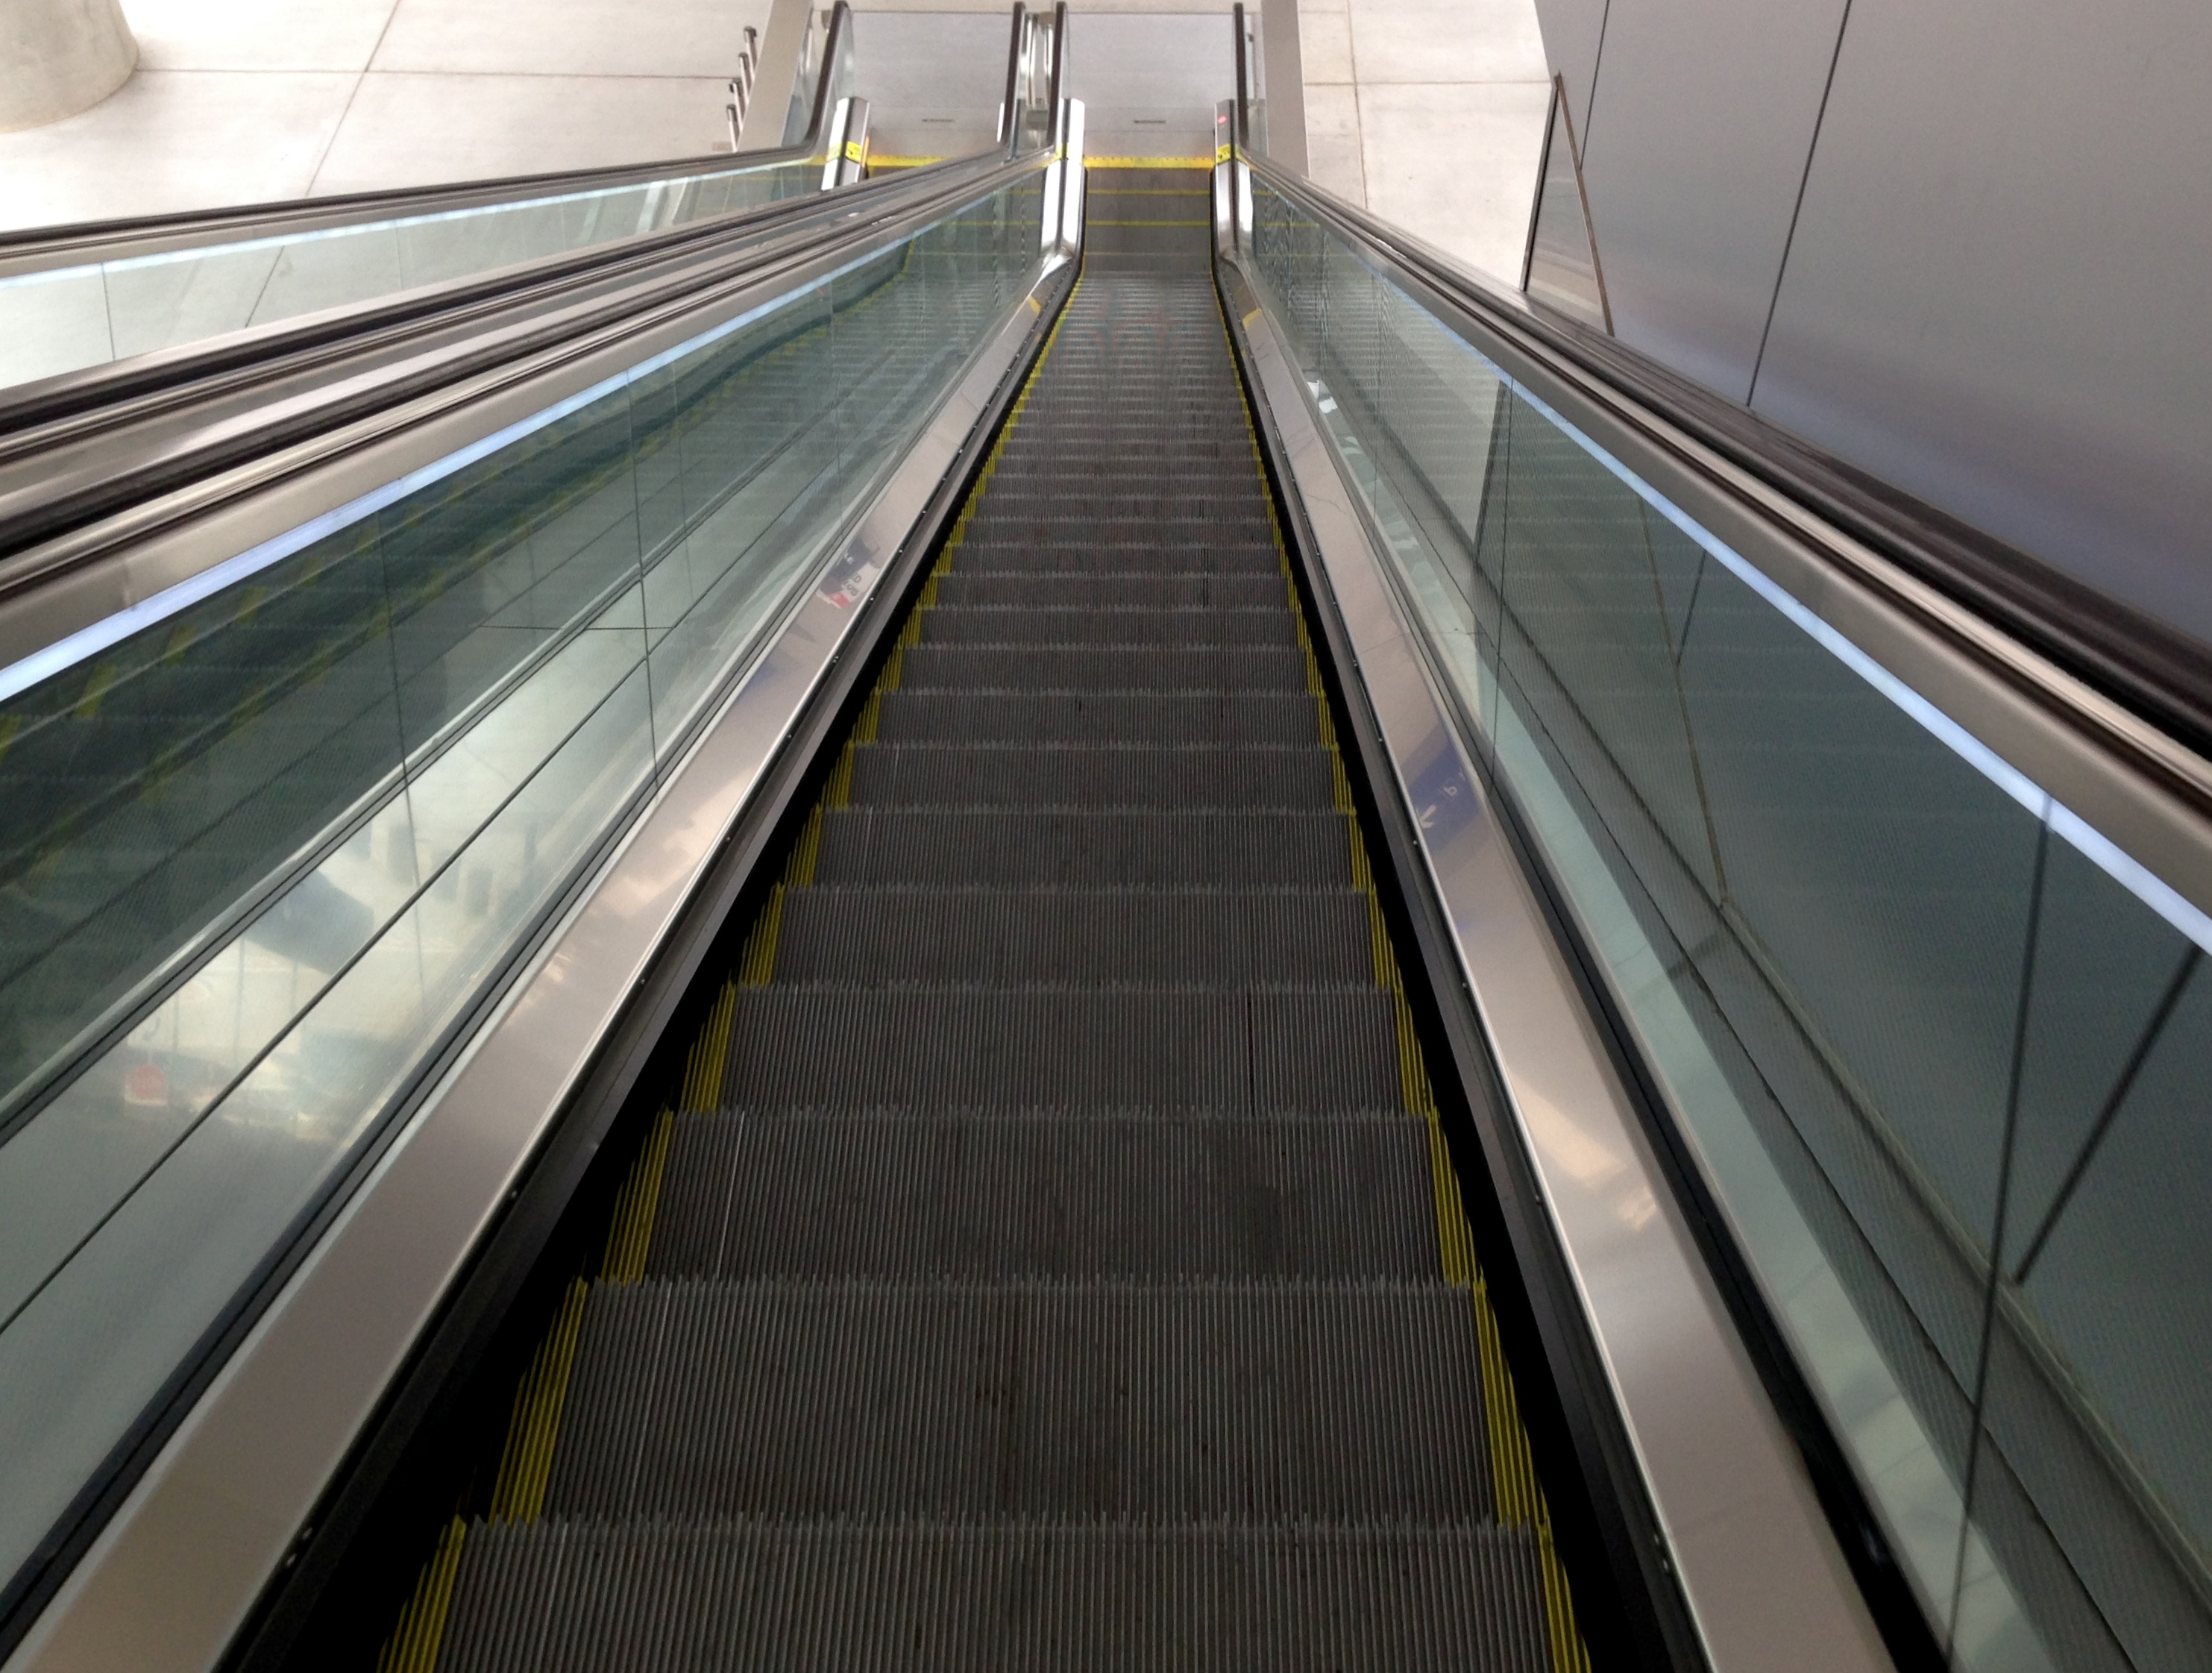
track, escalator, transport, line, public transport